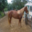
Label: horse